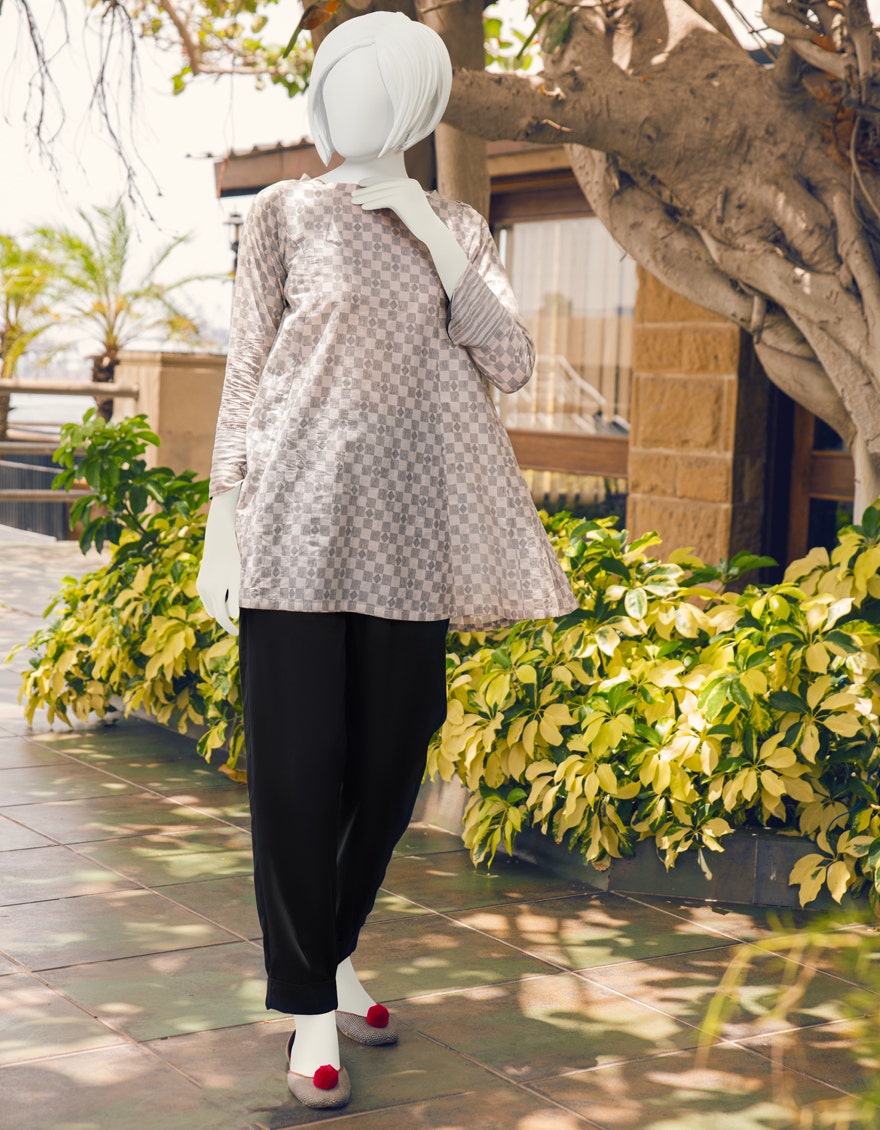
black white kamila tunic top